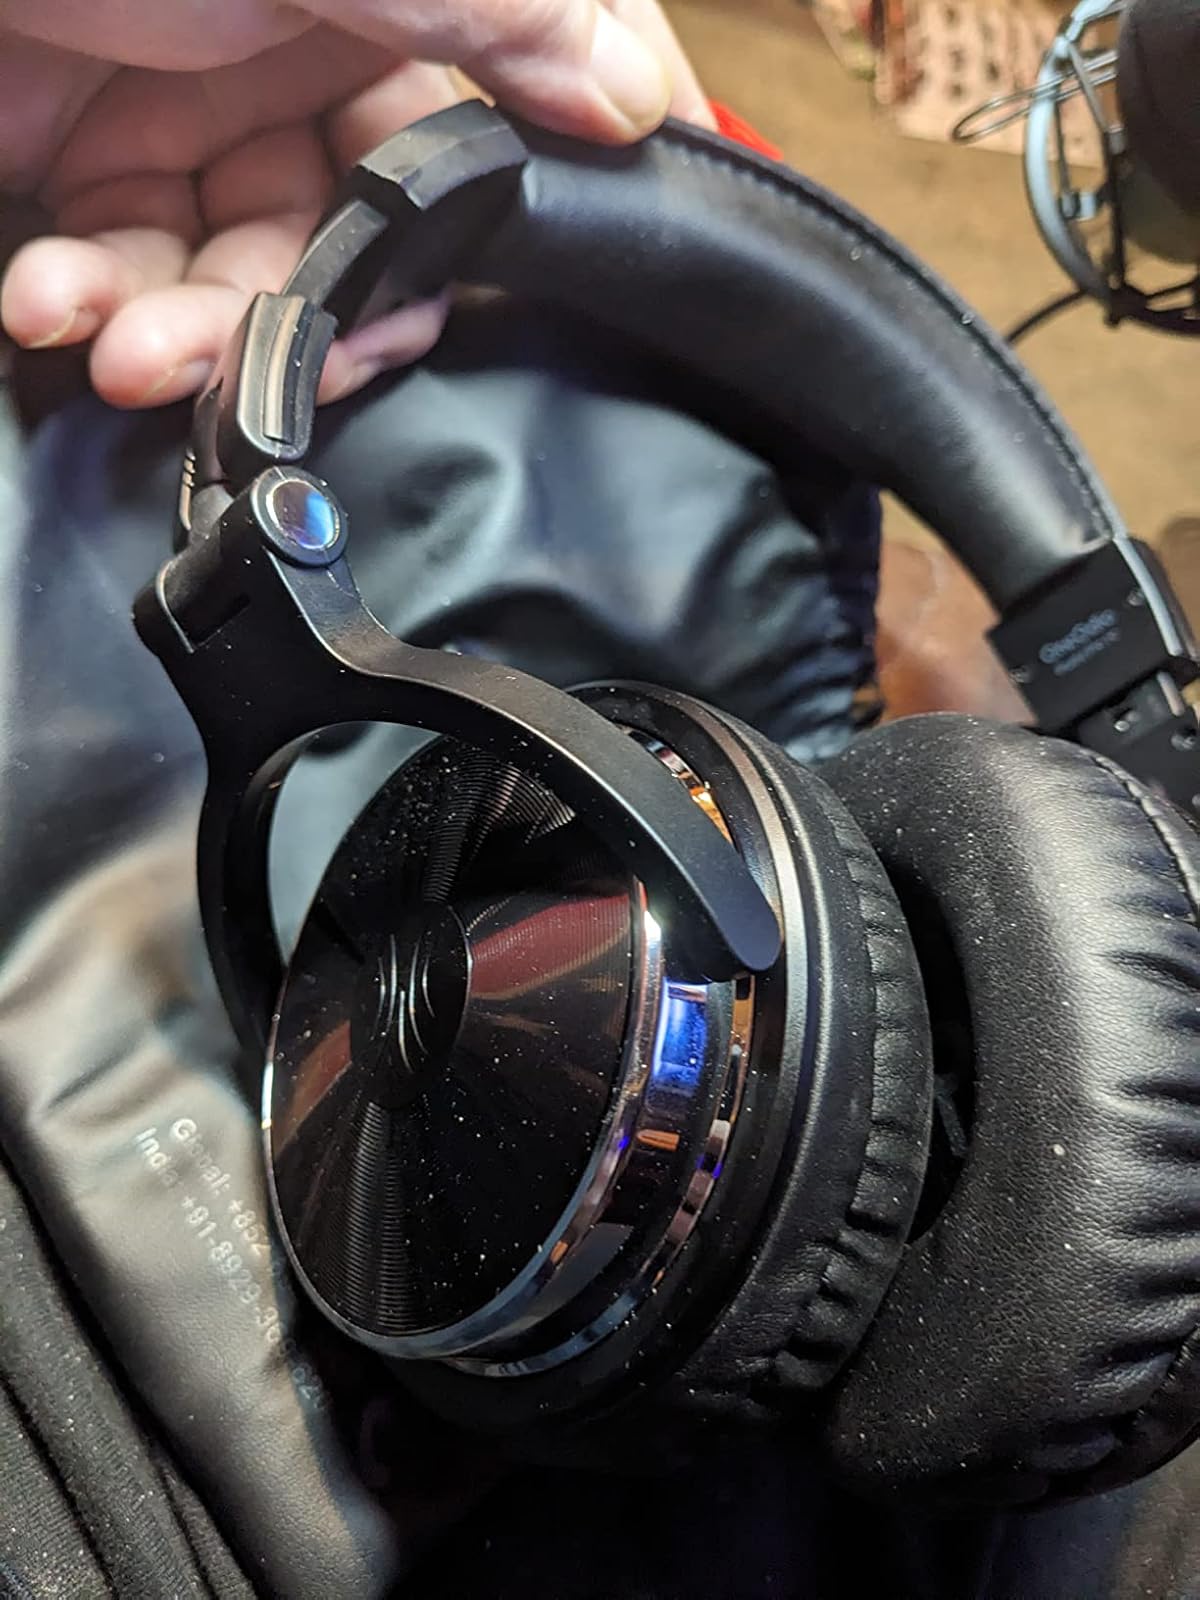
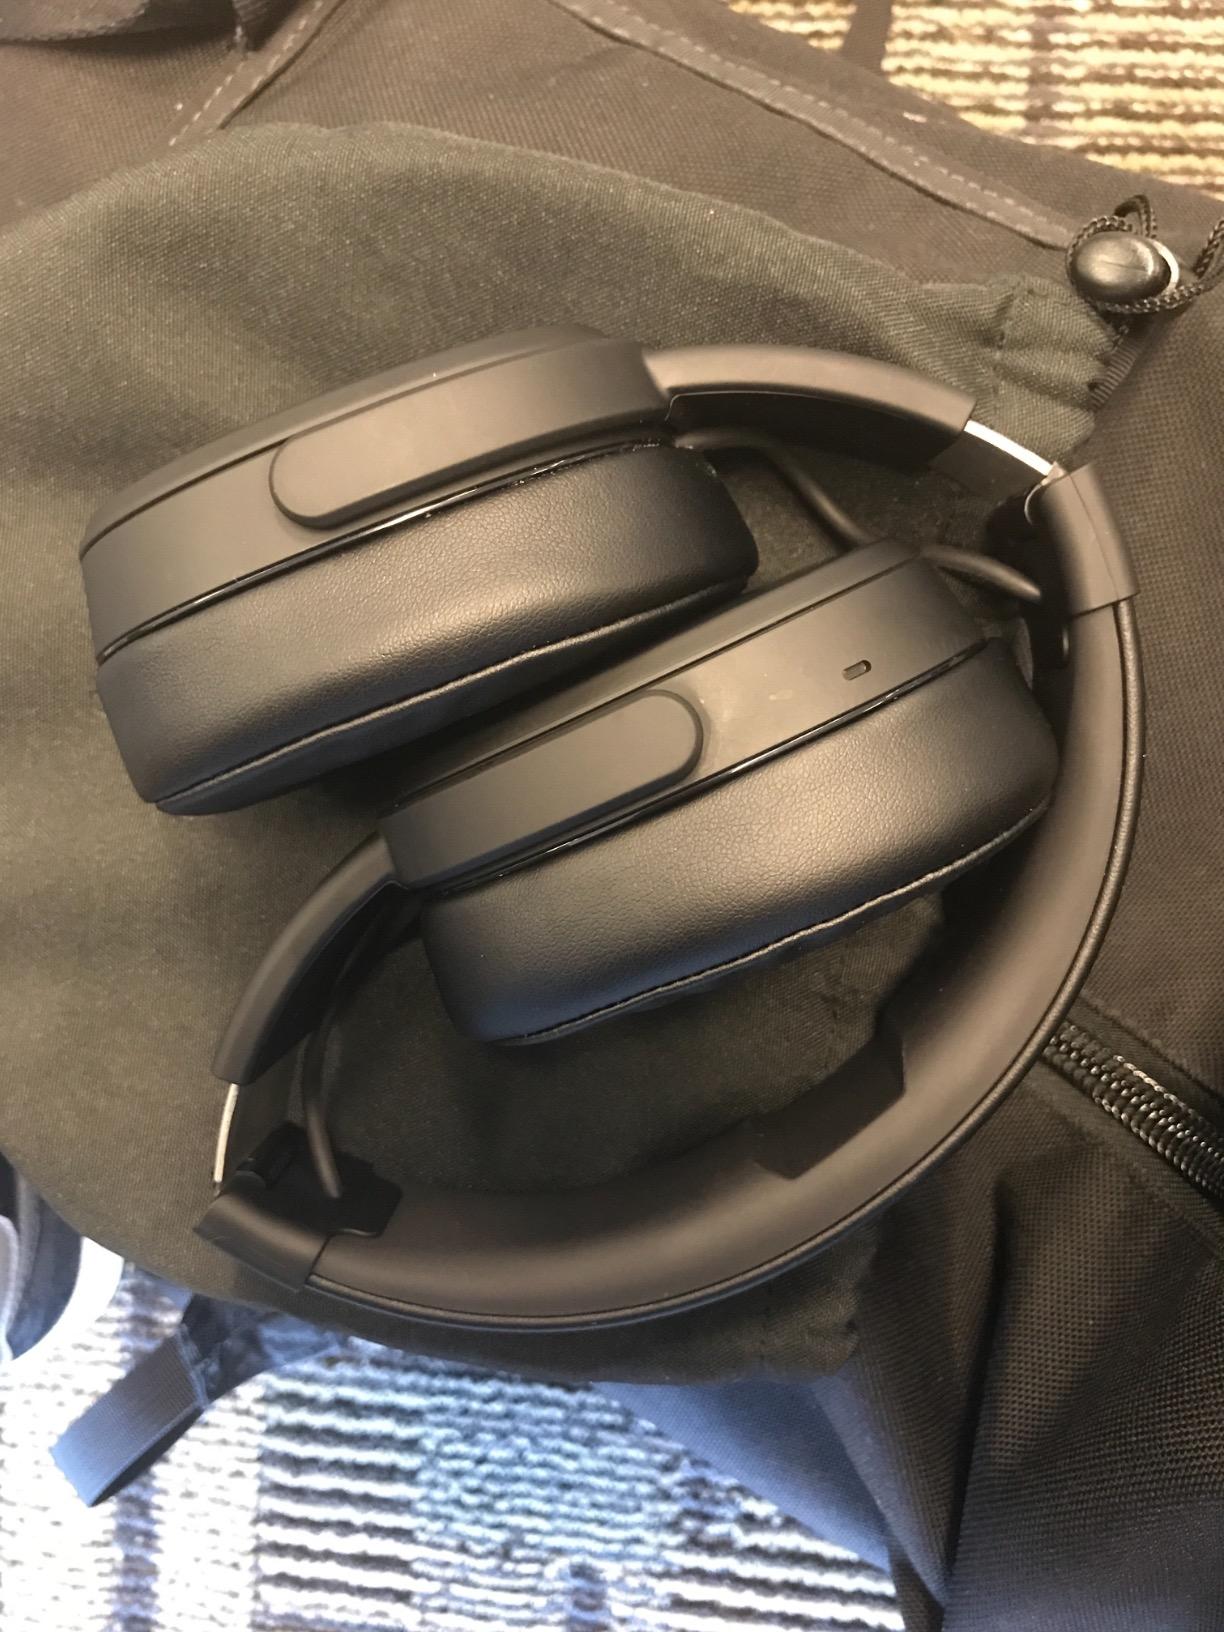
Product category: headphones
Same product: no